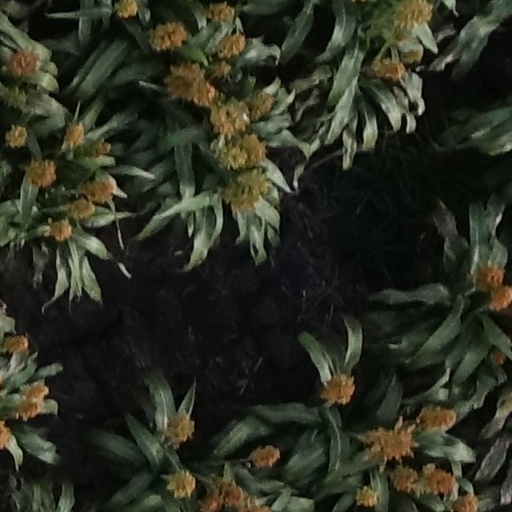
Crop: sorghum